Transportation in Puerto Rico

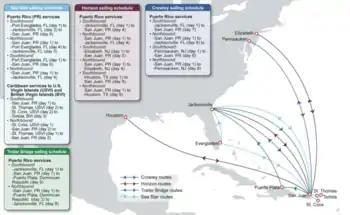
Map of Jones Act carrier routes for Puerto Rico.

The Merchant Marine Act of 1920 (also known as the Jones Act) prevents foreign-flagged ships from carrying cargo between two American ports (a practice known as cabotage). Because of the Jones Act, foreign ships inbound with goods from Central and South America, Western Europe, and Africa cannot stop in Puerto Rico, offload Puerto Rico-bound goods, load mainland-bound Puerto Rico-manufactured goods, and continue to U.S. ports. Instead, they must proceed directly to U.S. ports, where distributors break bulk and send Puerto Rico-bound manufactured goods to Puerto Rico across the ocean by U.S.-flagged ships.